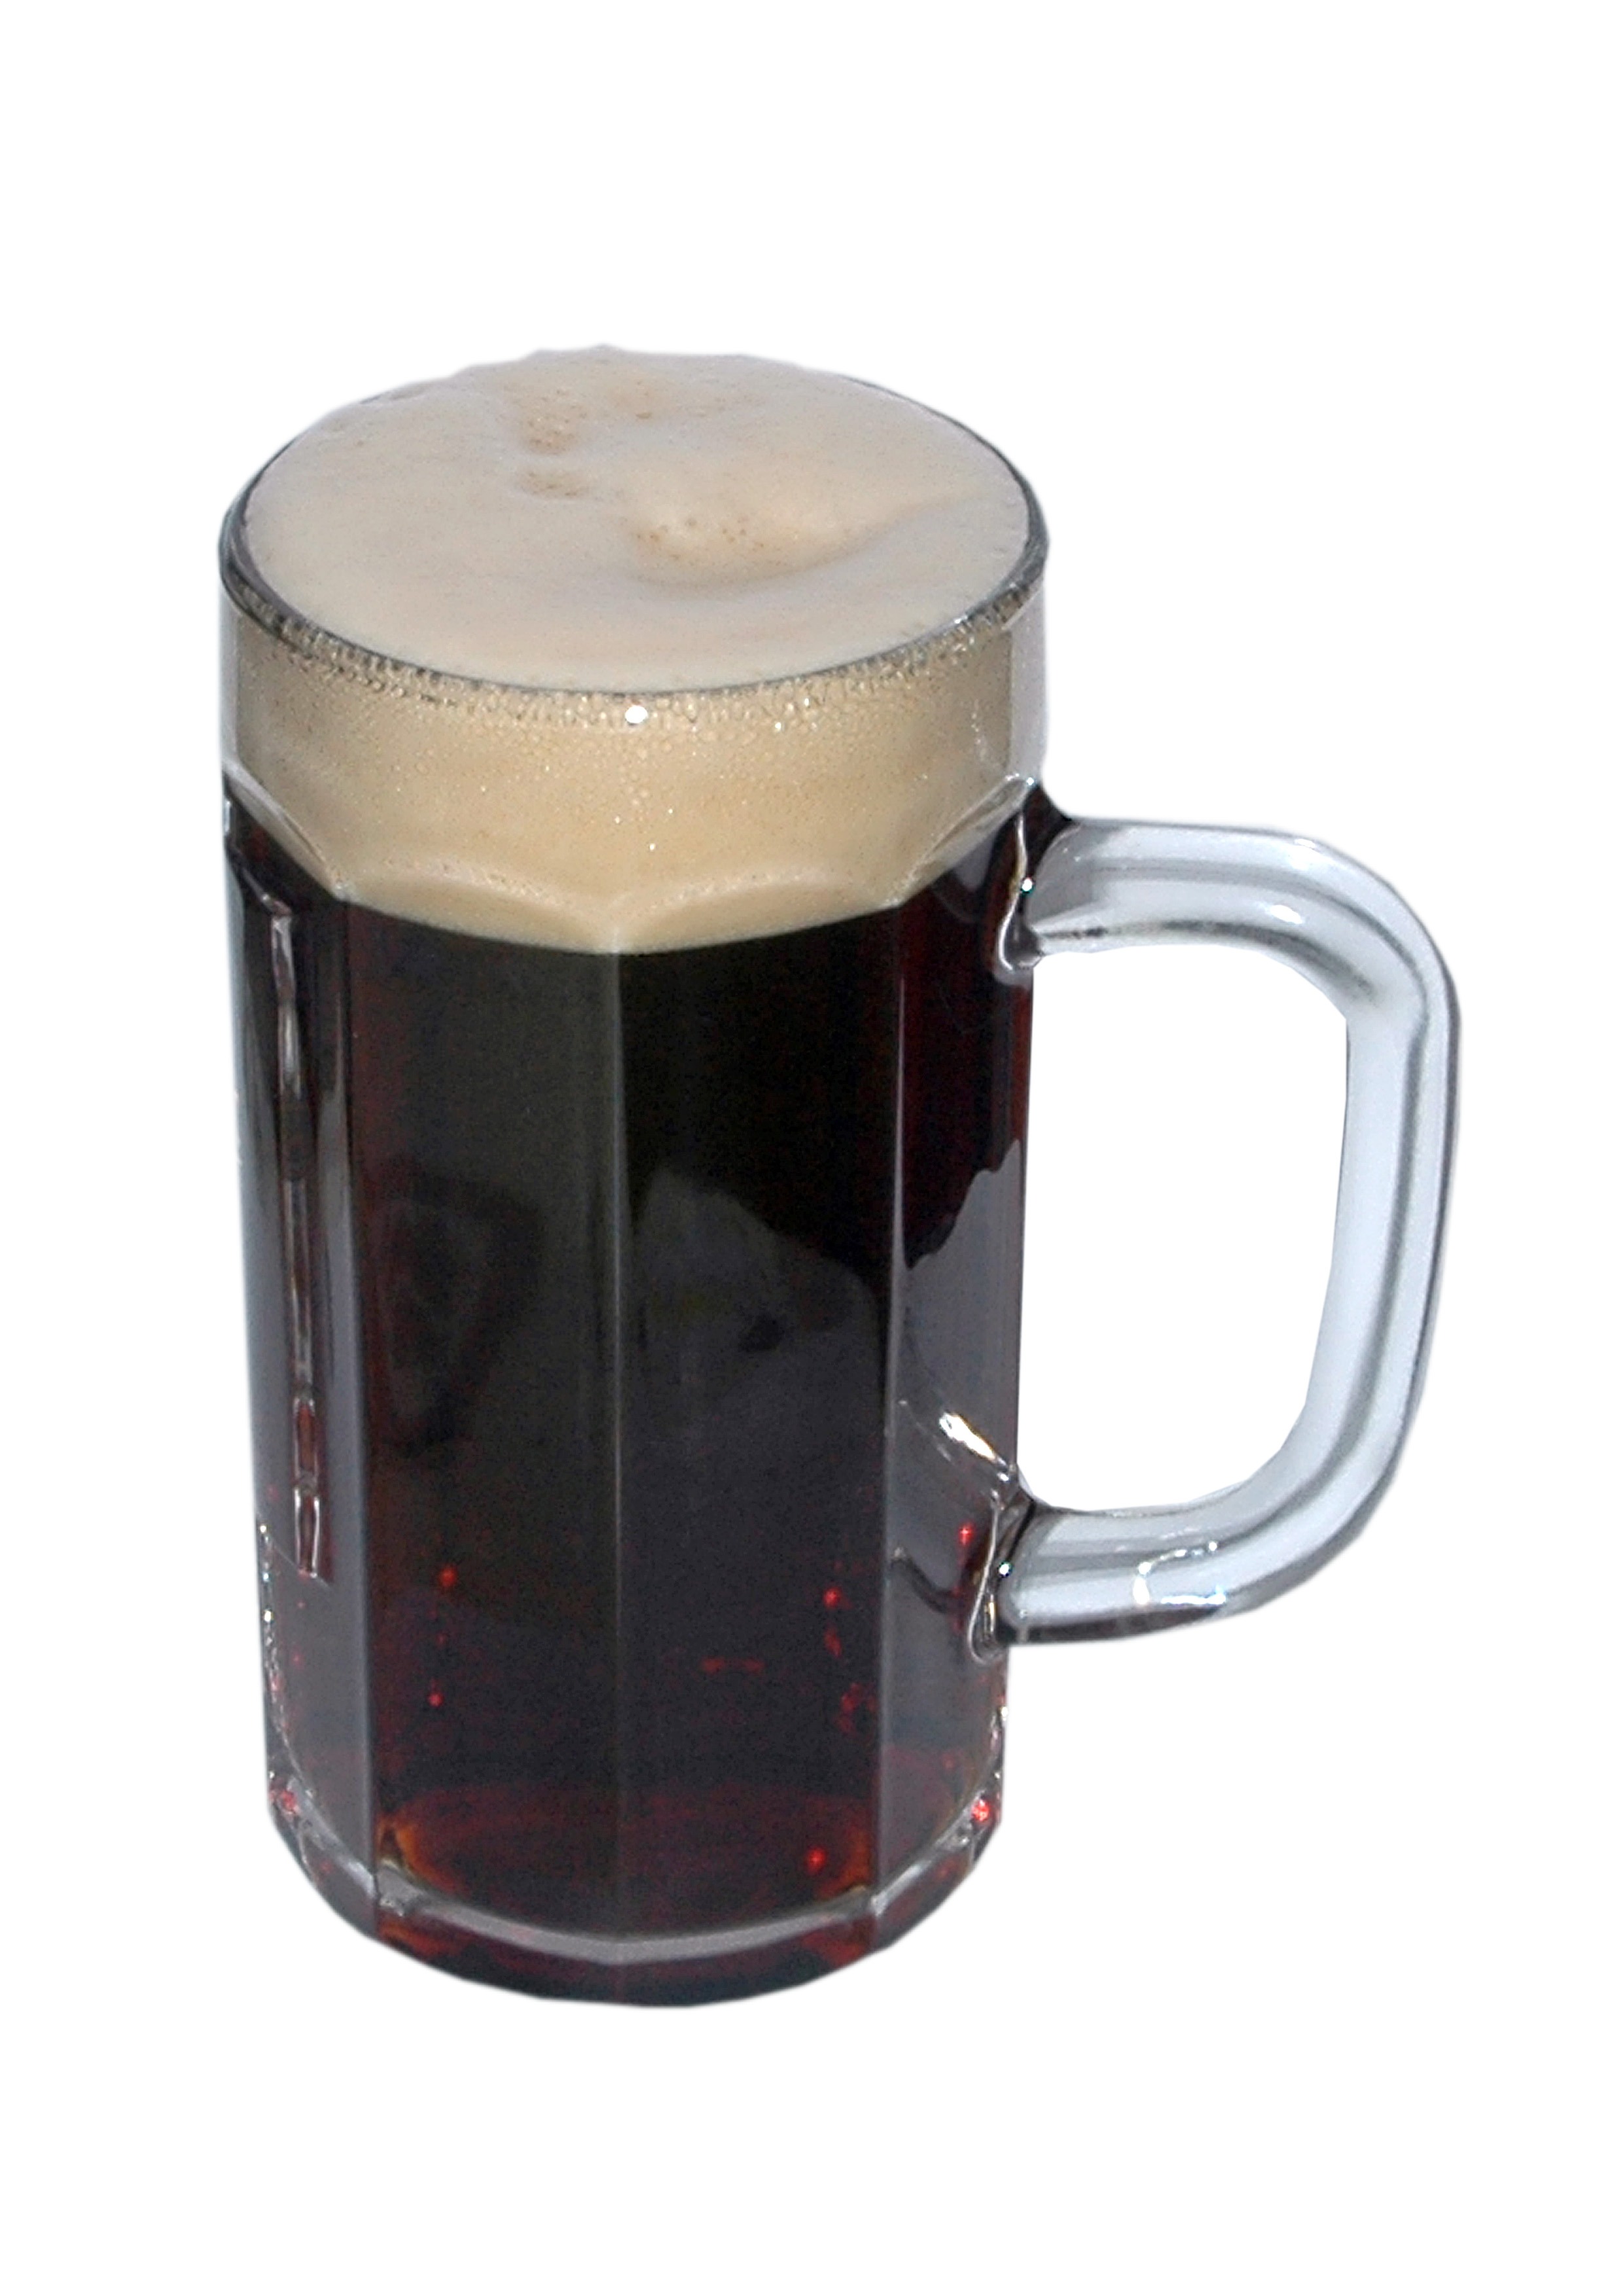
glass, cup, feed, food, kettle, drink, espresso, mug, eat, coffee cup, tableware, beer, nutrition, coffeemaker, krug, man made object, dark beer, drinkware, small appliance